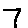
Label: 7